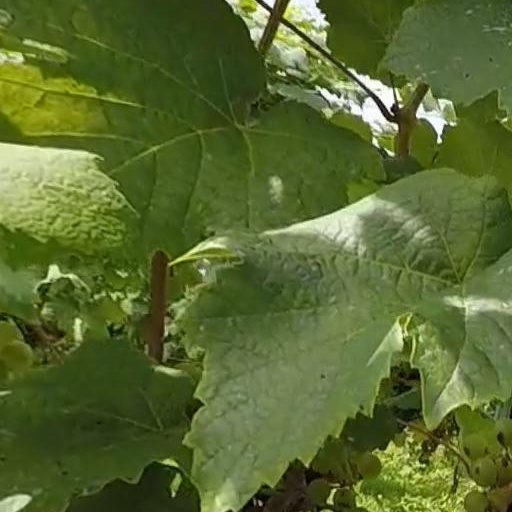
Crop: grape